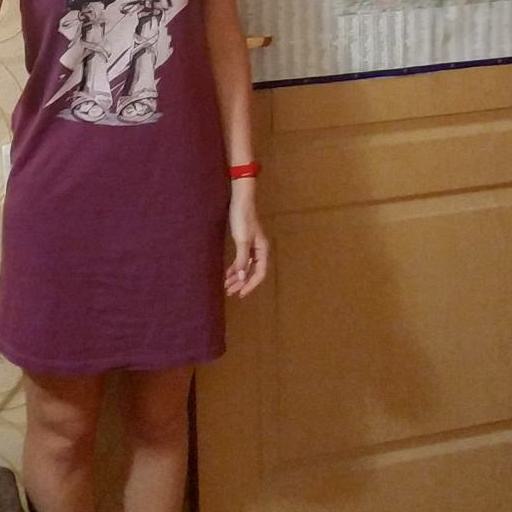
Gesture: no_gesture